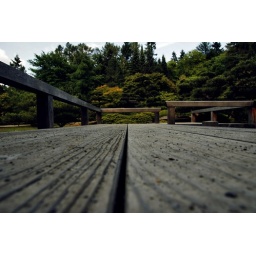
Little bridge crossing the lake in the Jap Gardens in Seattle.